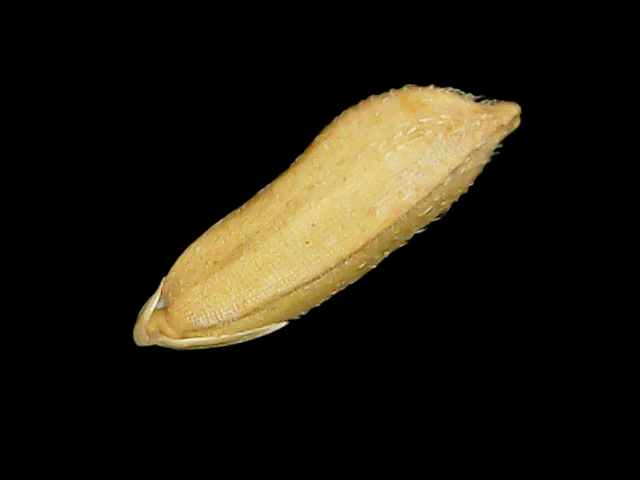
Rice variety: Bd51